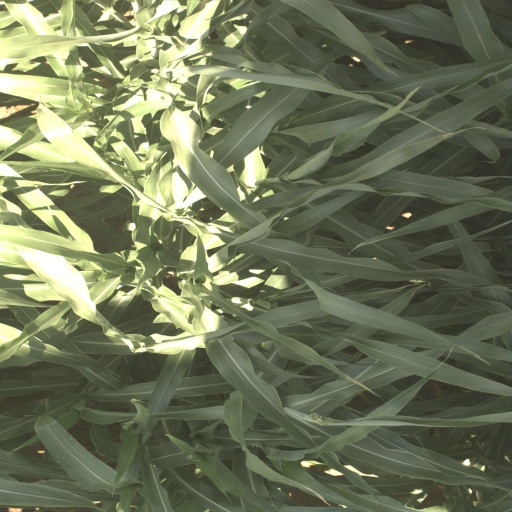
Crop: sorghum